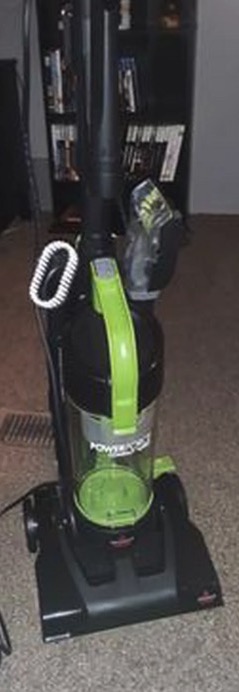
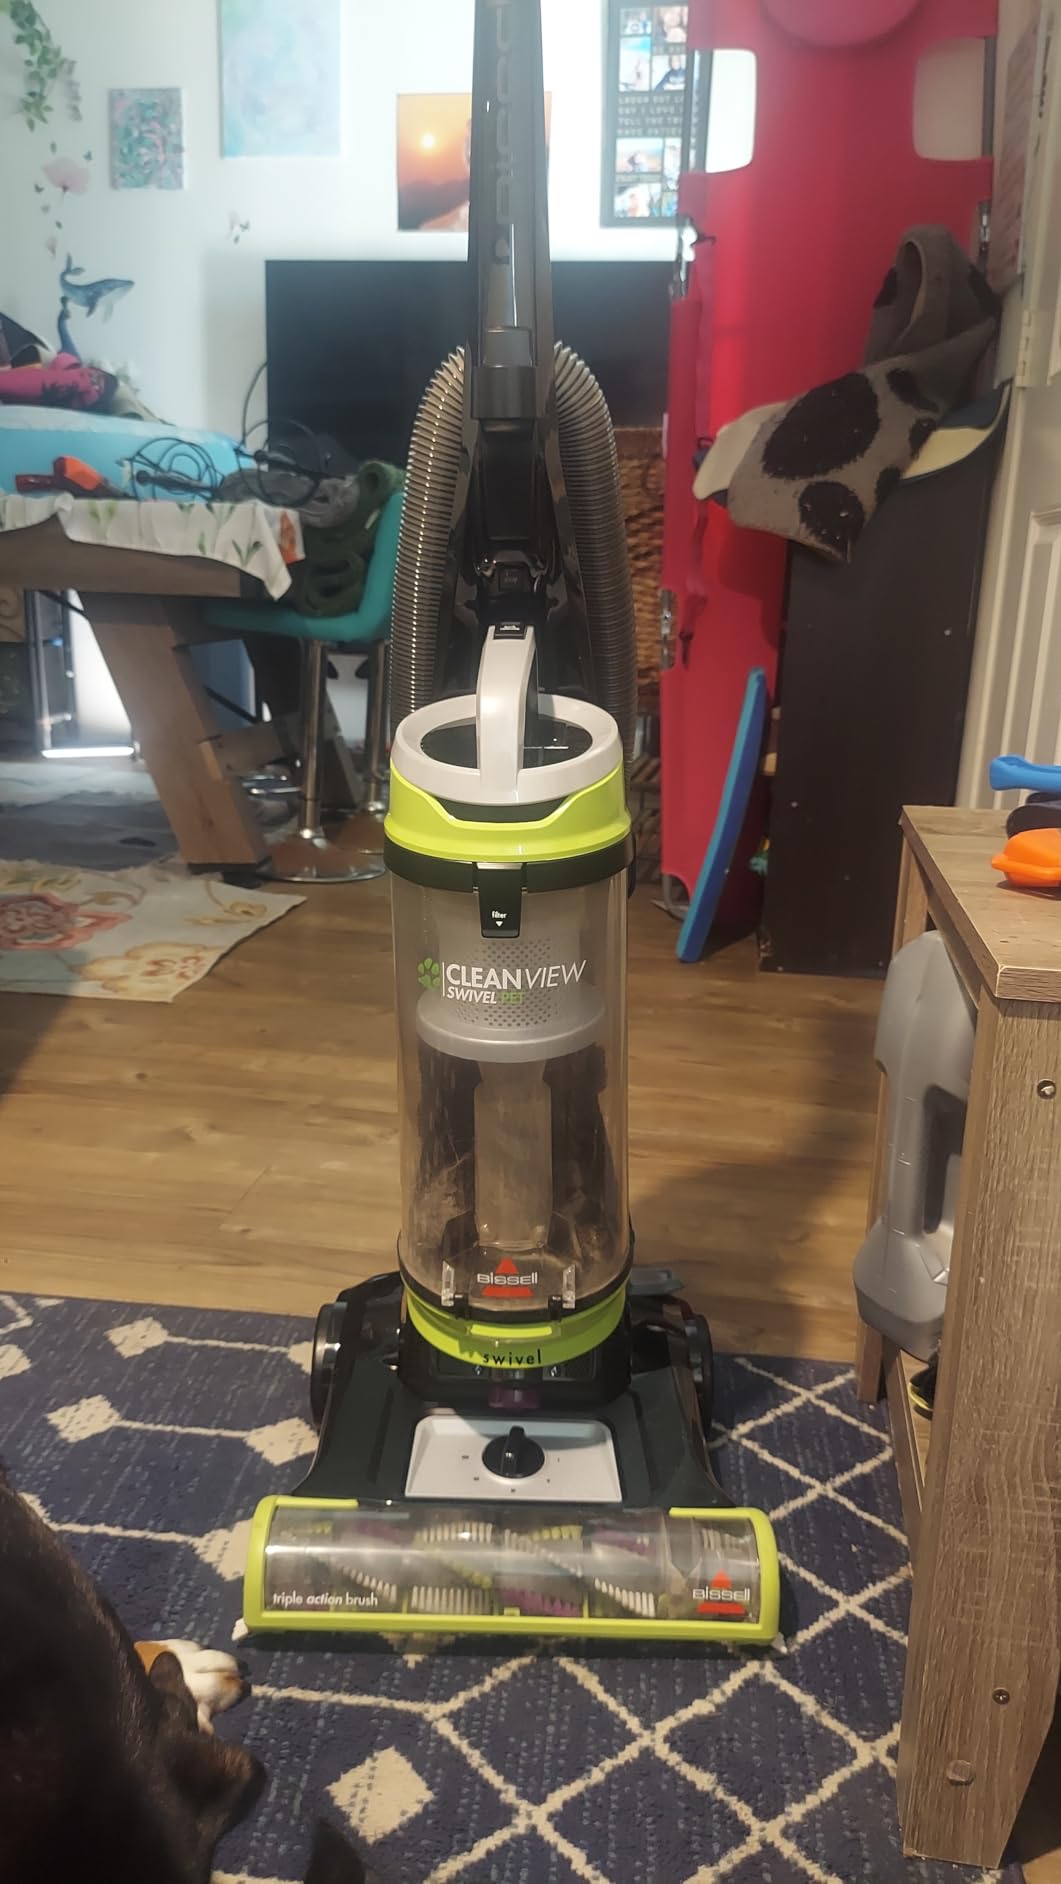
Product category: items_vacuum
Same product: no